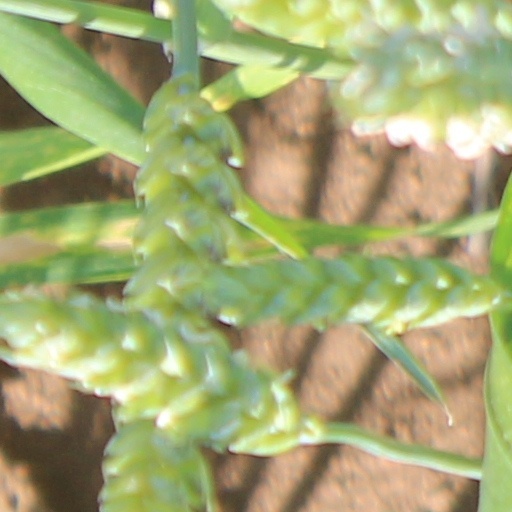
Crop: wheat